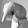
ASL letter: Q